Santa Maria del Popolo

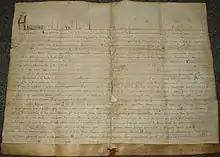
The bull "Licet Ecclesiae" issued by Pope Alexander IV on 9 April 1256 that established the order

In the middle of the 13th century the church was given to the Order of Saint Augustine which has maintained it ever since. The Augustinians were a new mendicant order established under the guidance of Cardinal Riccardo Annibaldi, probably the most influential member of the Roman Curia at the time. Annibaldi was appointed corrector and provisor of the Tuscan hermits by Pope Innocent IV in December 1243. The cardinal convened a meeting to Santa Maria del Popolo for the delegates of the hermitic communities where they declared their union and the foundation of the new order that the Pope confirmed with the bull "Pia desideria" on 31 March 1244.